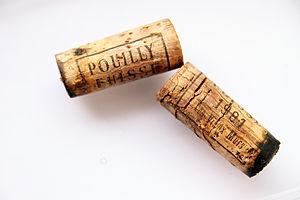
Bouchons en liège utilisés, vieux de 30 ans, avec marque de l'infiltration du vin
Un bouchon est un accessoire fermant le volume de la bouteille pour éviter que le liquide contenu ne s'écoule ou ne s'évapore. Sur les 16 milliards de bouchons produits chaque année, 80 % sont en liège ; mais les bouchons à vis et les bouchons synthétiques prennent de plus en plus de place dans le marché mondial.